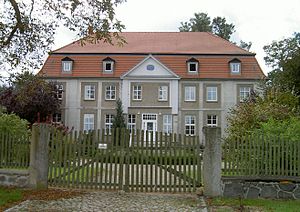
Groß Luckow
Herregården Groß Luckow
Groß Luckow er en by og kommune i det nordøstlige Tyskland, beliggende i Amt Uecker-Randow-Tal i den sydøstlige del af Landkreis Vorpommern-Greifswald. Landkreis Vorpommern-Greifswald ligger i delstaten Mecklenburg-Vorpommern.